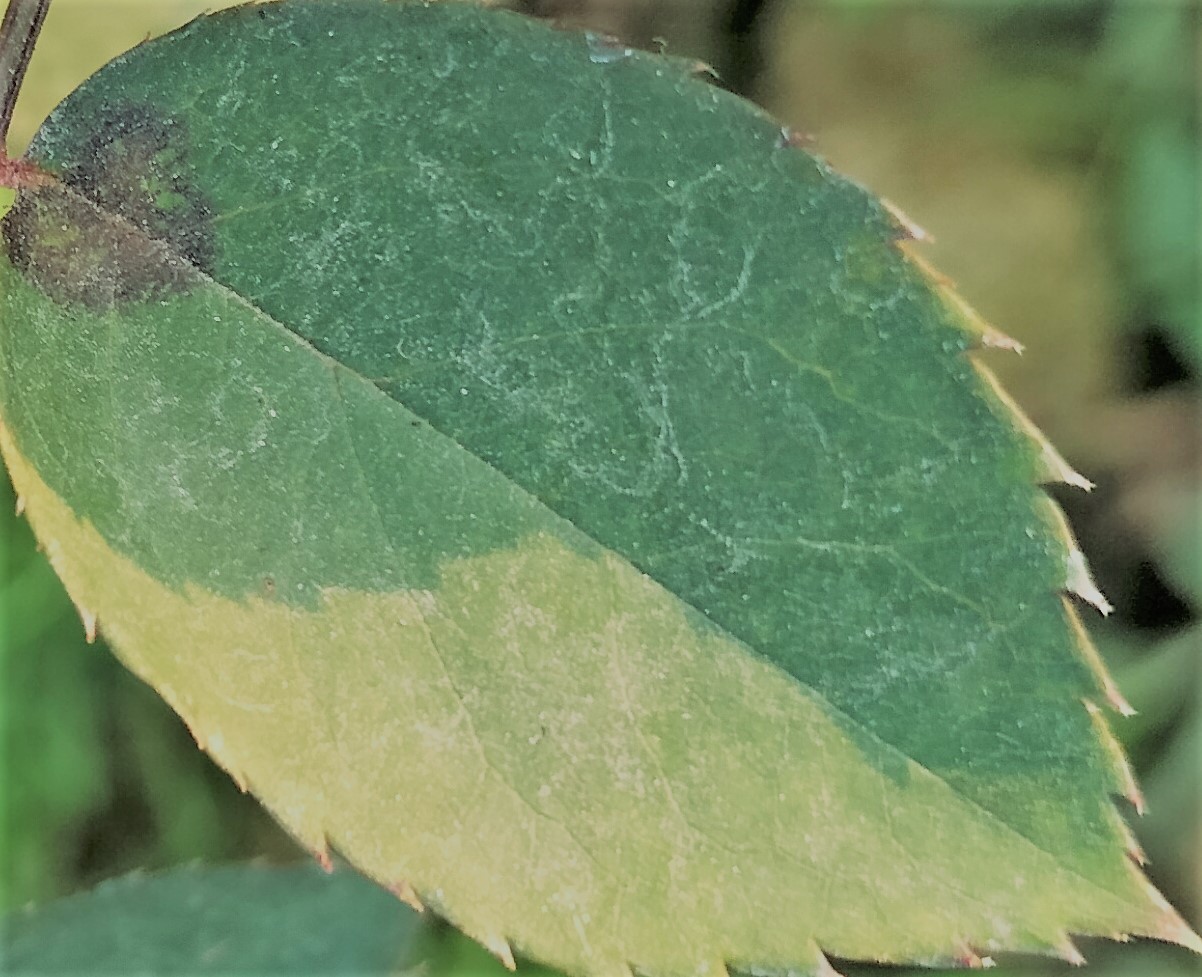
Label: Black Spot